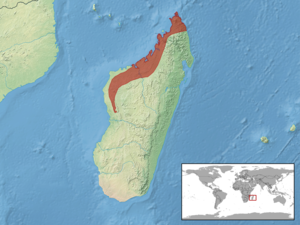
Amphiglossus reticulatus est une espèce de sauriens de la famille des Scincidae.